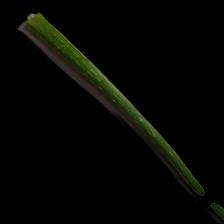
Plant: Aloe Vera